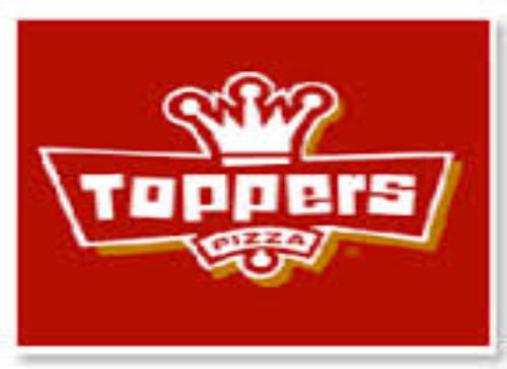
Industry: Food